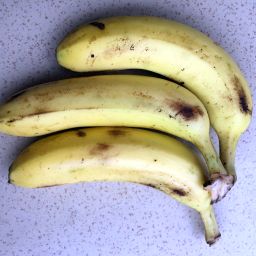
Fruit: Banana
Quality: Good